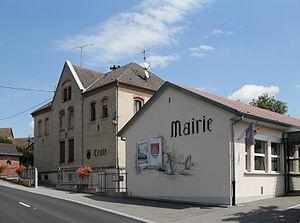
L'ècole et la mairie de Steinsoultz
Steinsoultz est une commune française située dans le département du Haut-Rhin, en région Grand Est.